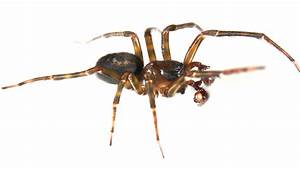
Label: spider